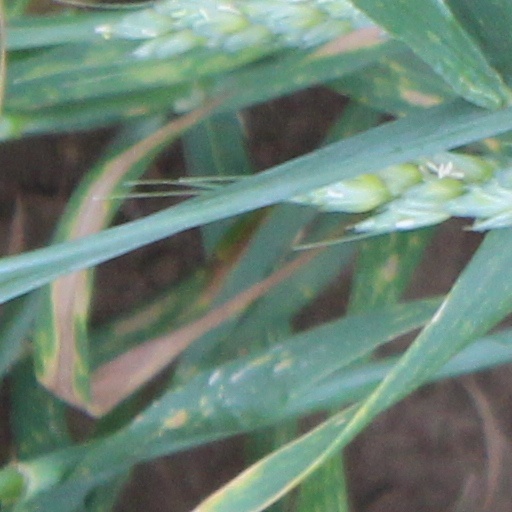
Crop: wheat